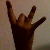
The image shows a hand gesture representing the number 8 in Indian Sign Language.